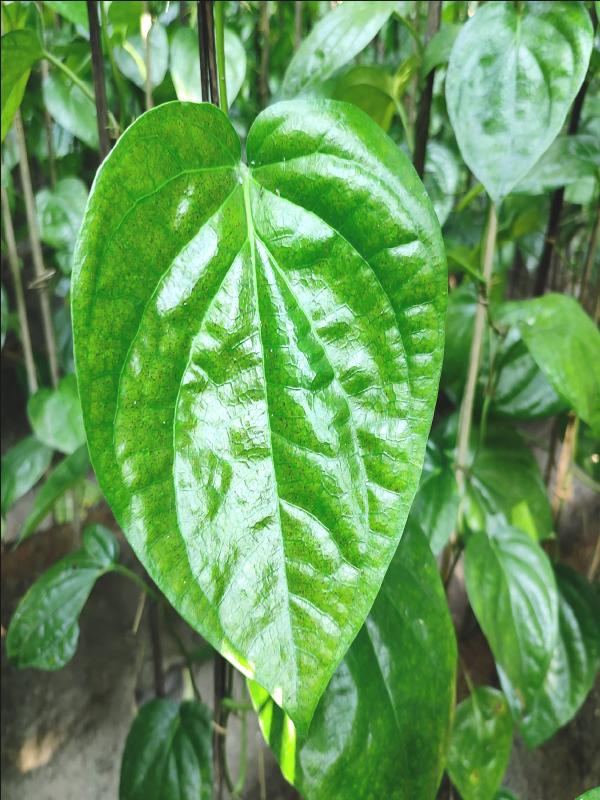
Label: Healthy_Leaf